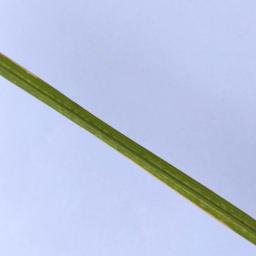
Label: Rice___Healthy